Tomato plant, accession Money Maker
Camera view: vertical (180 deg); turntable rotation: 330 degrees
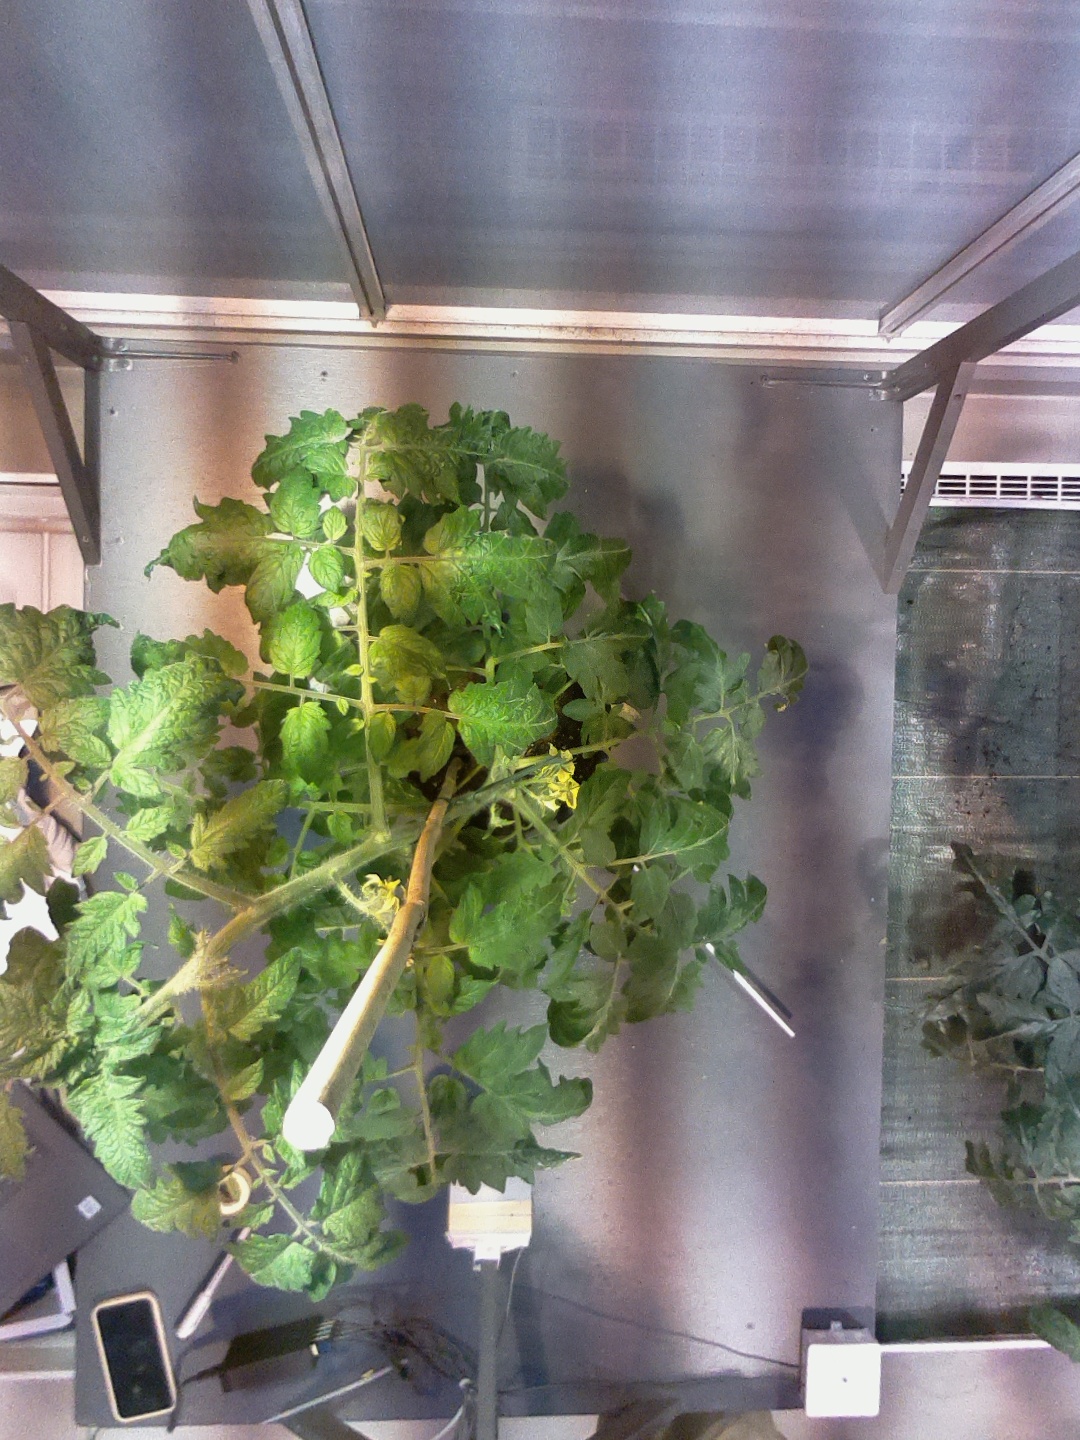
BBCH growth stage 66: Full flowering, 60%-70% of flowers open, more petals falling